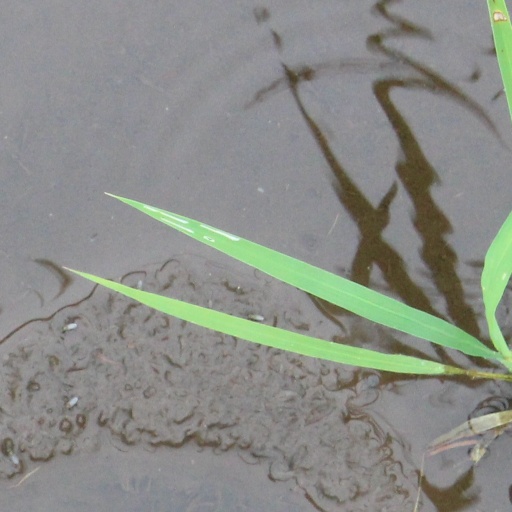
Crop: rice